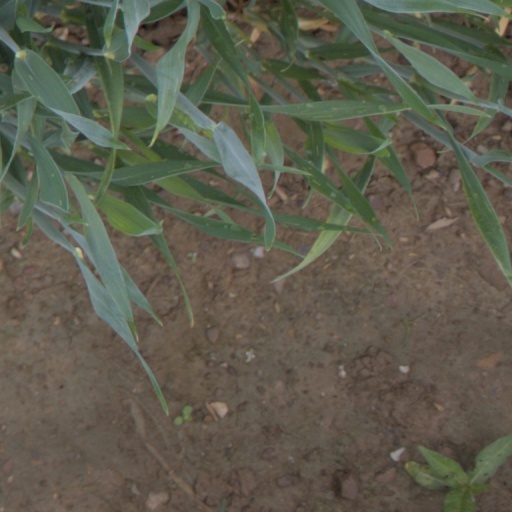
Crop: wheat